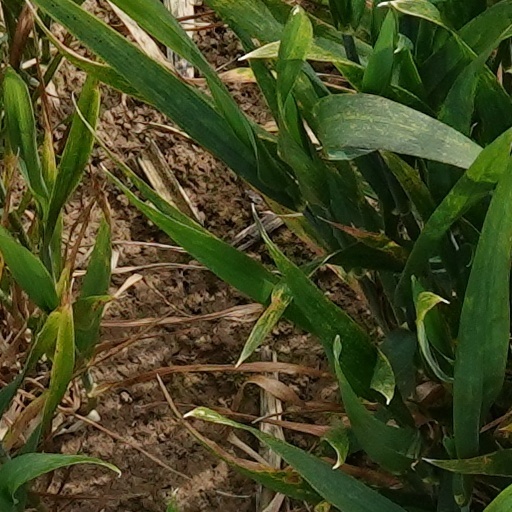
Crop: wheat